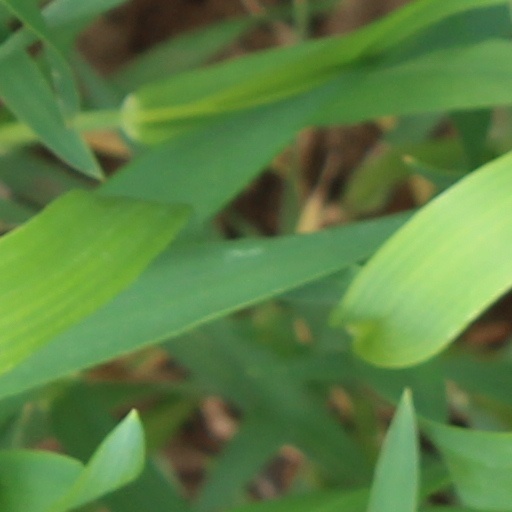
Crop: wheat